Showa: A History of Japan

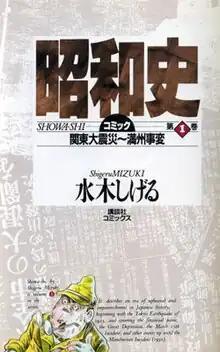
Cover of the first publication

Showa: A History of Japan, known in Japan as , is a Japanese manga series written and illustrated by Shigeru Mizuki. An autobiographical work, it describes the author's experiences growing up during the Shōwa period. Mizuki served in the Japanese army, and his series is critical of Japanese and American militarism.